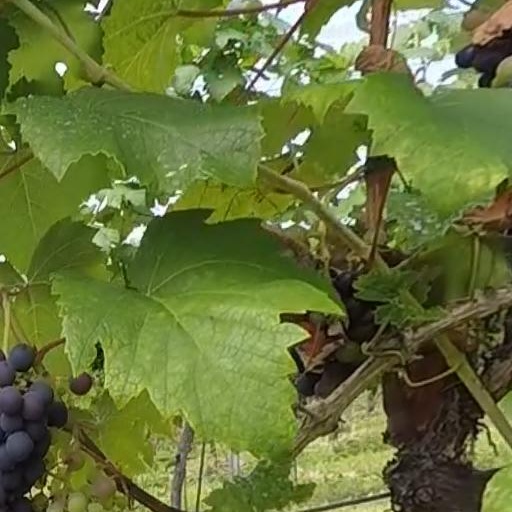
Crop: grape